Niederwörresbach

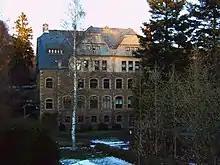
The child and youth home's main house

After the Reverend Koch's death in 1867, the only way to stop the home's closure in 1894 was by having the deaconess's Upper Rhine motherhouse take it over. The great, new main building was completed in 1905 and 1906, whereupon the original house was converted into a commercial building and communal dwellings. Moreover, in the 1980s a modern building with more dwellings and office space was built on the institute's grounds. Today the Deaconry of Kreuznach cares for youths at the home; former facilities for babies and the elderly have been given up to other institutions.